Santissimi Sette Fratelli Martiri, Ranica

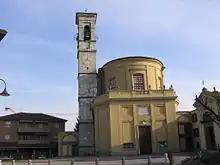
Ranica parrocchia.jpg

The church of the Santissimi Sette Fratelli Martiri (Church of the Holy Seven Martyred Brothers) is a Roman Catholic church in Ranica, province of Bergamo, in Lombardy, Italy. Alongside rises also the church of Santa Lucia.